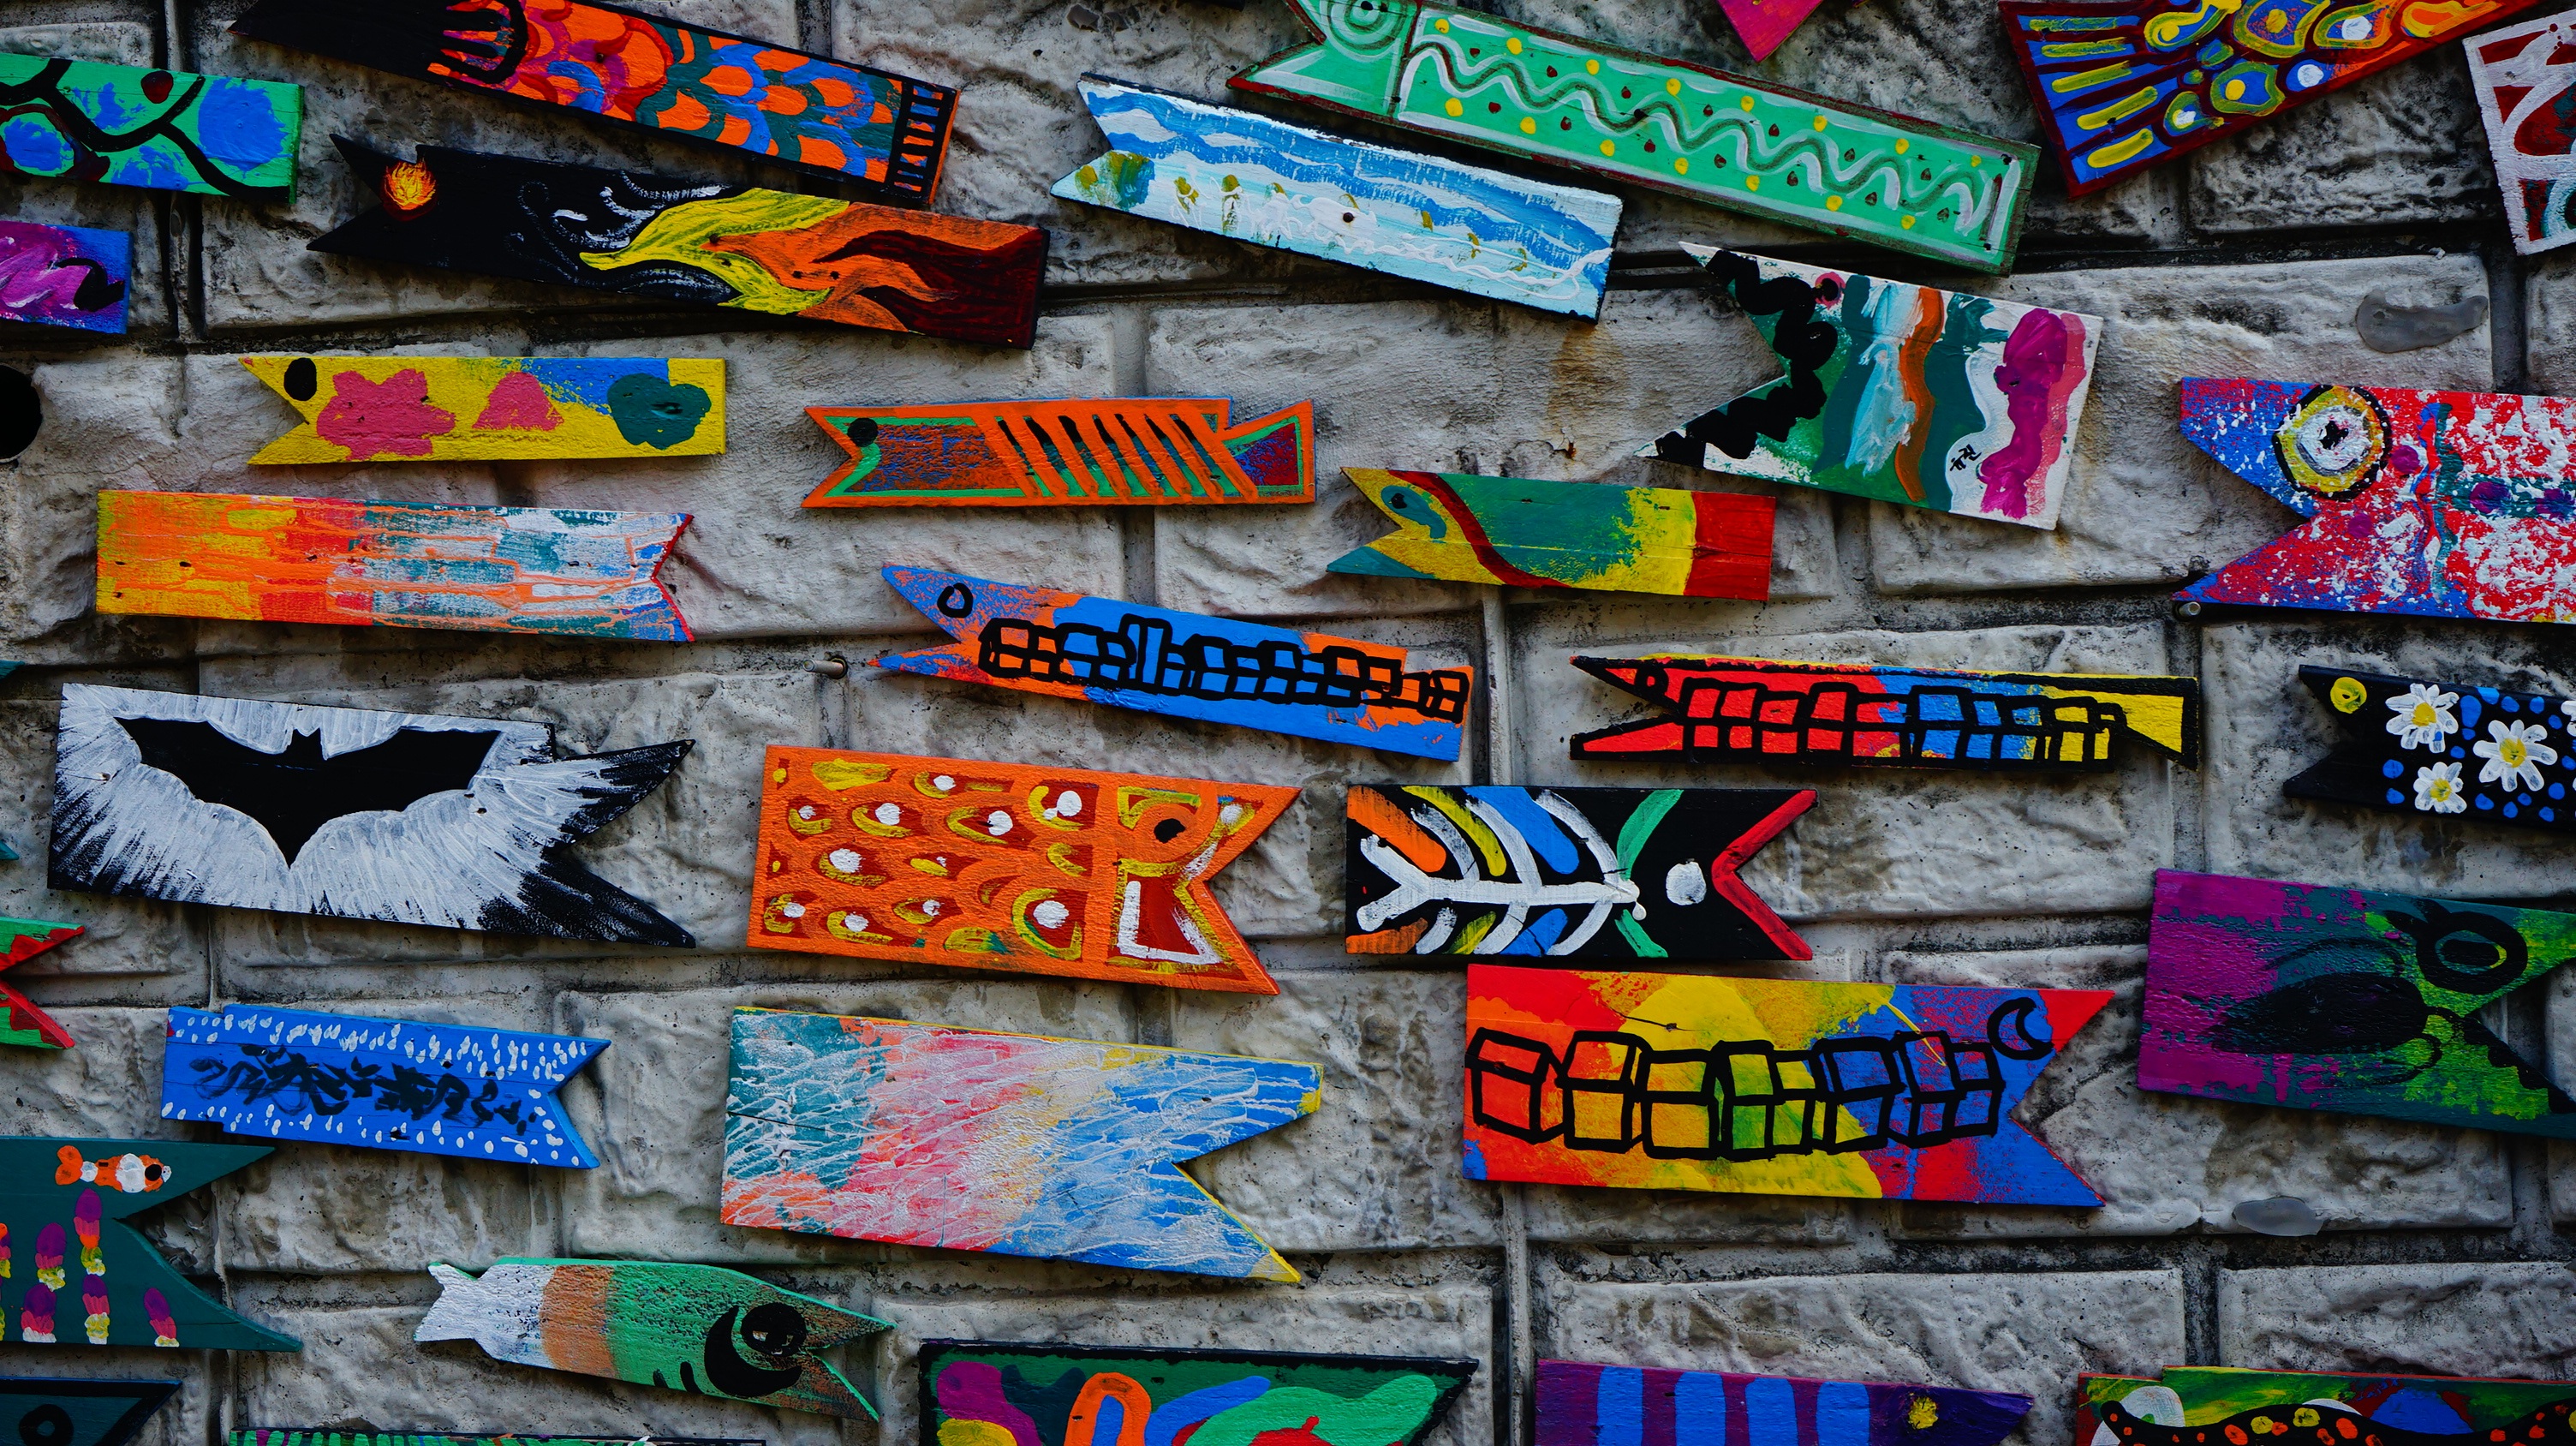
landscape, wall, village, color, tourism, graffiti, street art, font, art, busan